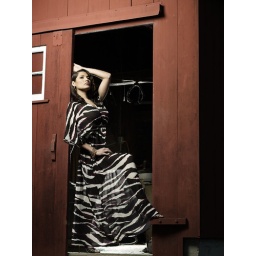
Xio in red barn by Peter Chin